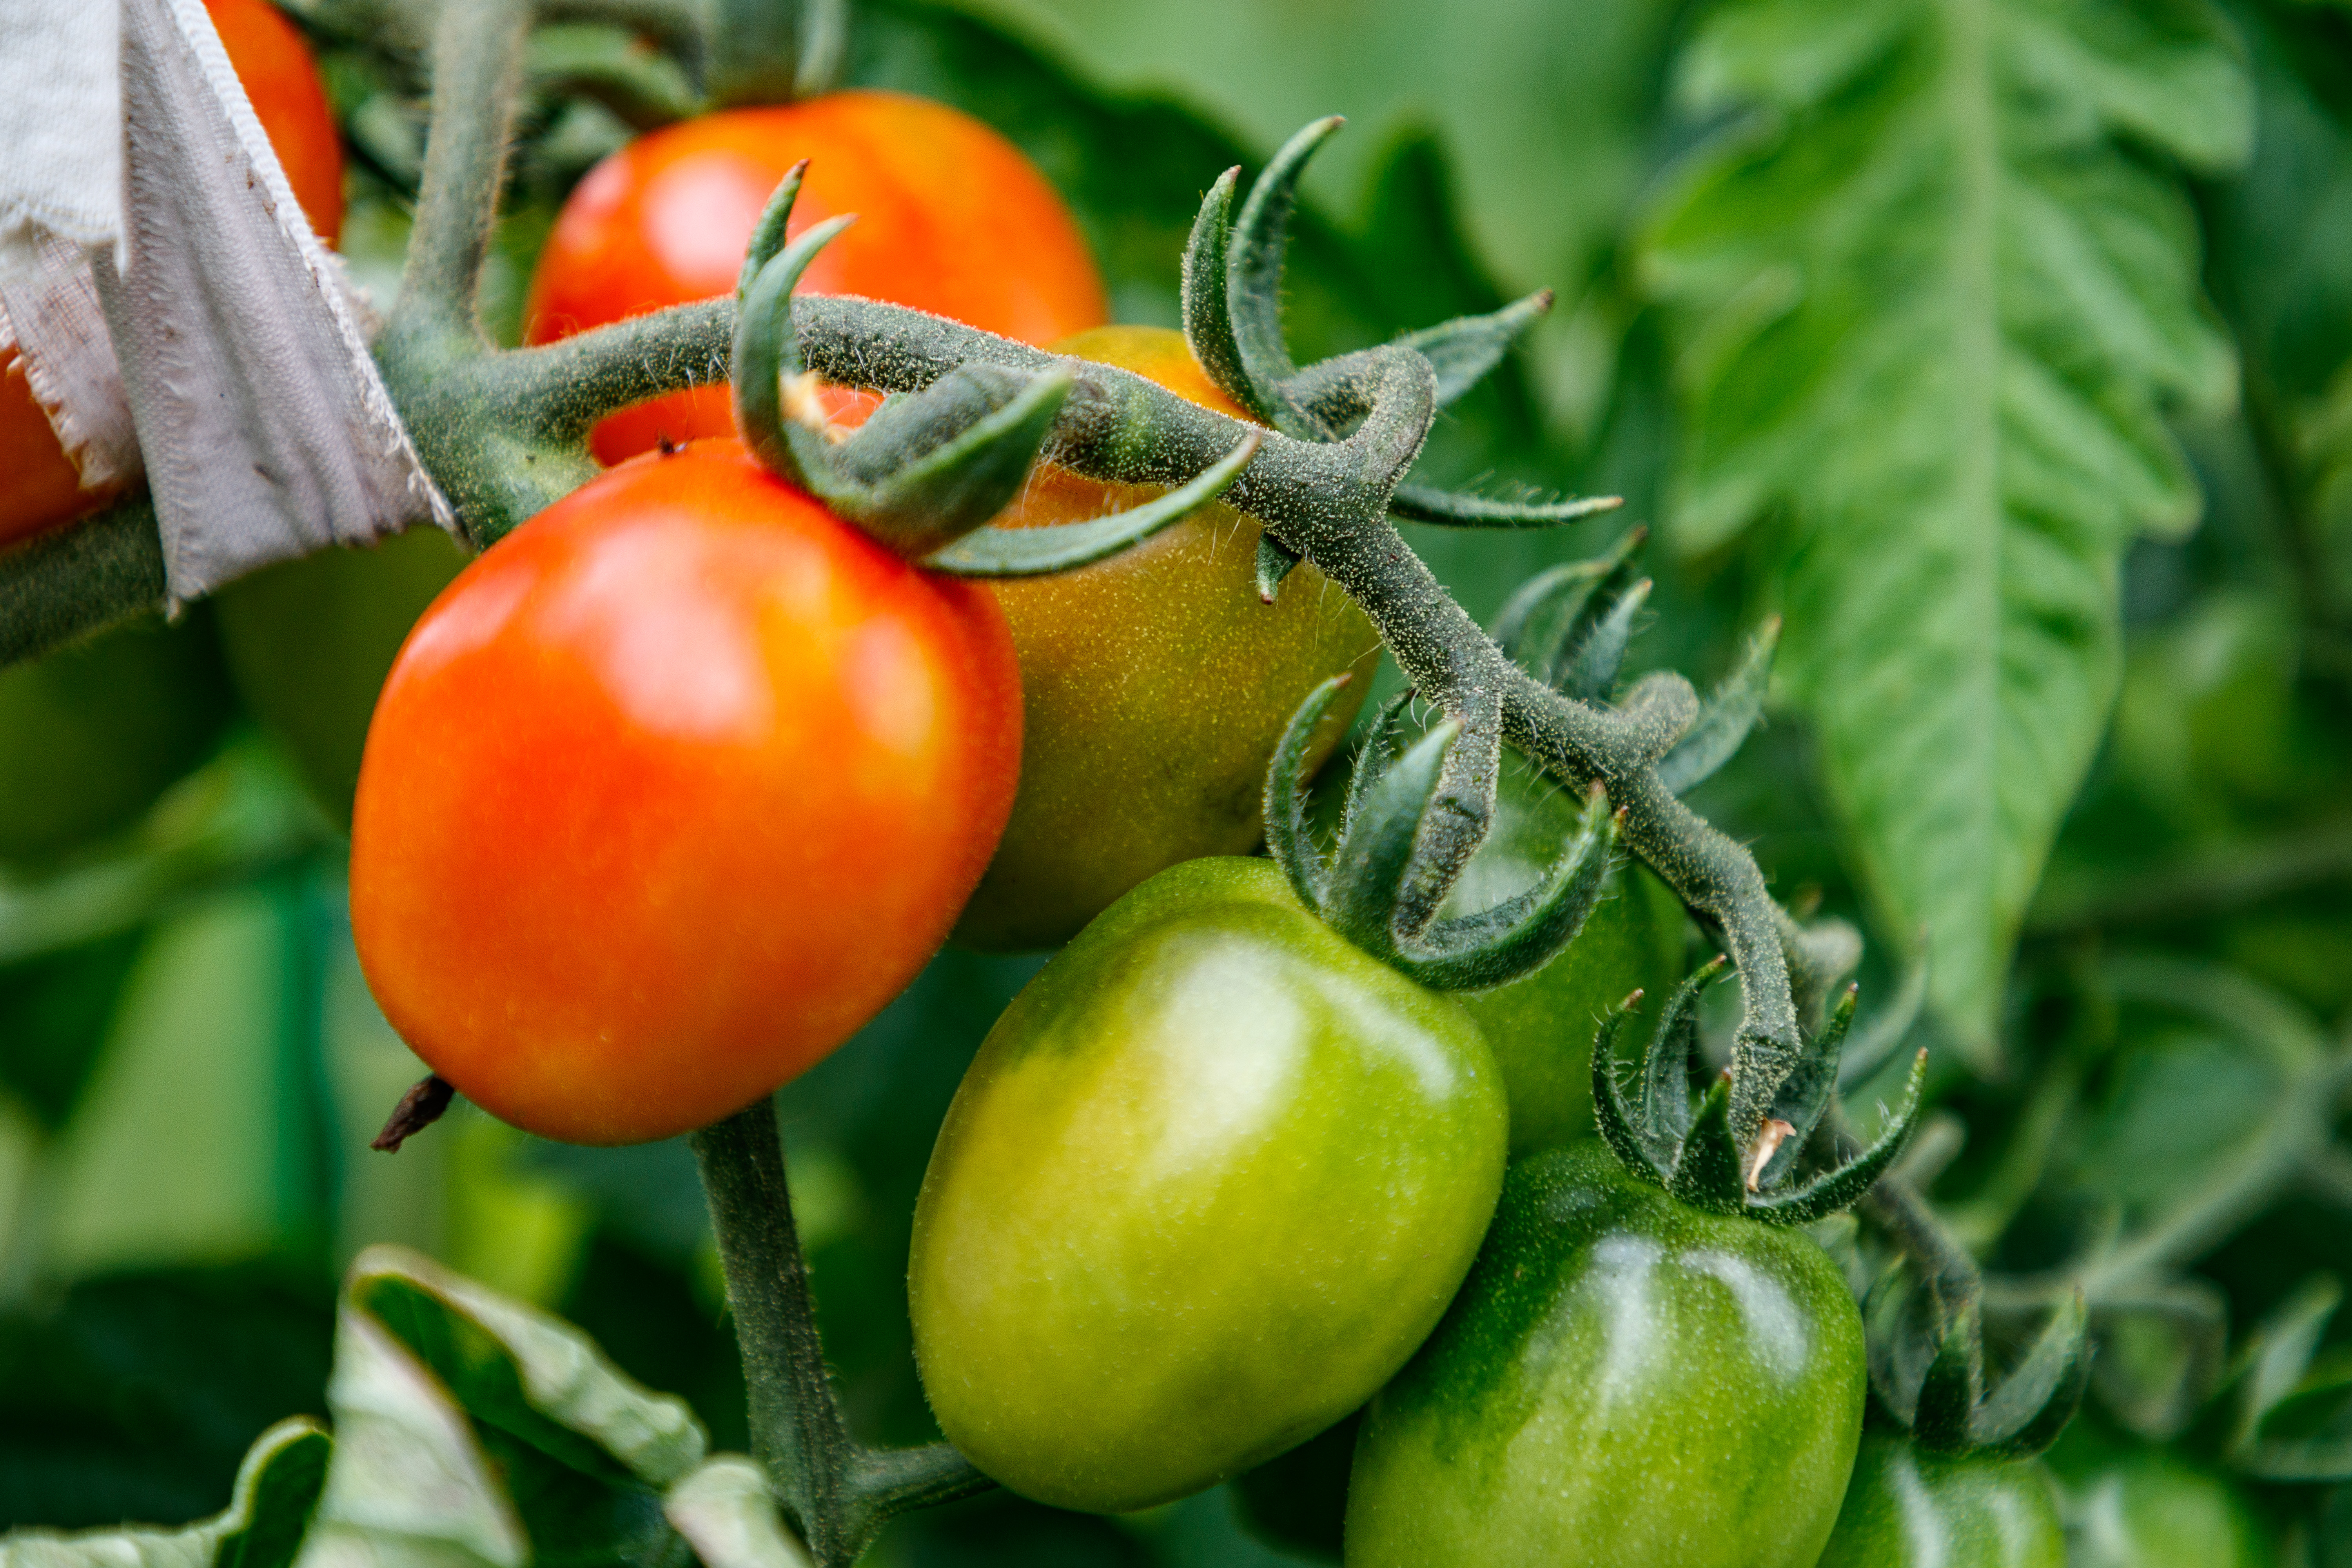
tomatoes, vegetables, garden, leaves, food, healthy, fresh, tomato, nutrition, vitamins, summer, village, harvest, raw materials, plants, nature, vegetable, vegan nutrition, produce, natural foods, whole food, ingredient, bush tomato, local food, cherry tomatoes, plum tomato, fruit, nightshade family, solanum, Superfruit, coquelicot, staple food, solanales, macro photography